Racism in Israel

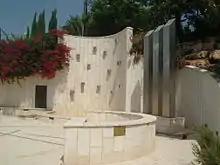
Monument to Israeli Arab casualties in October 2000 riots, Nazareth

Black Hebrew Israelites are groups of people mostly of African American ancestry who believe they are descendants of the ancient Israelites. They are generally not accepted as Jews by the greater Jewish community. Many choose to self-identify as Hebrew Israelites or Black Hebrews rather than as Jews.